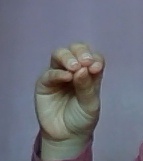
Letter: ha